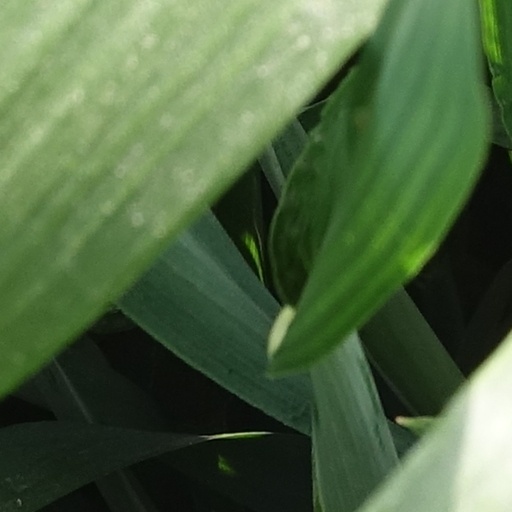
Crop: wheat